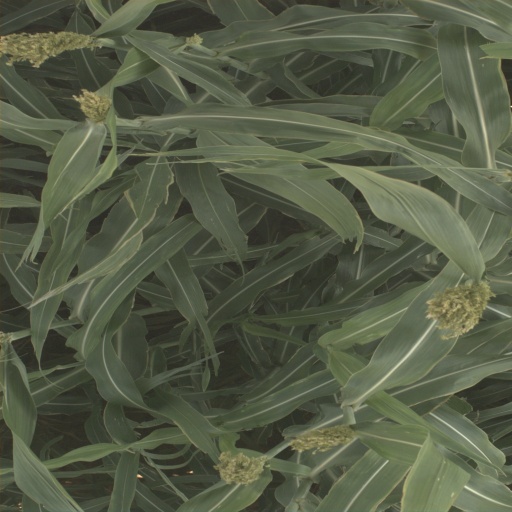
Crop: sorghum